Circe

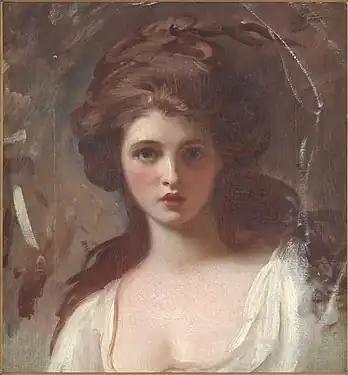
George Romney's portrait of Emma Hamilton as Circe

Scenes from the "Odyssey" are common on Greek pottery, the Circe episode among them. The two most common representations have Circe surrounded by the transformed sailors and Odysseus threatening the sorceress with his sword. In the case of the former, the animals are not always boars but also include, for instance, the ram, dog and lion on the 6th-century BC Boston kylix. Often the transformation is only partial, involving the head and perhaps a sprouting tail, while the rest of the body is human. In describing an otherwise obscure 5th-century Greek bronze in the Walters Art Museum that takes the form of a man on all fours with the foreparts of a pig, the commentator asks in what other way could an artist depict someone bewitched other than as a man with an animal head. In these scenes Circe is shown almost invariably stirring the potion with her wand, although the incident as described in Homer has her use the wand only to bewitch the sailors after they have refreshed themselves. One exception is the Berlin amphora on which the seated Circe holds the wand towards a half transformed man.